Conyngham Hall

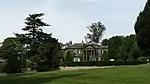
The building, in 2007

Conyngham Hall is a historic building in Knaresborough, a town in North Yorkshire, in England.